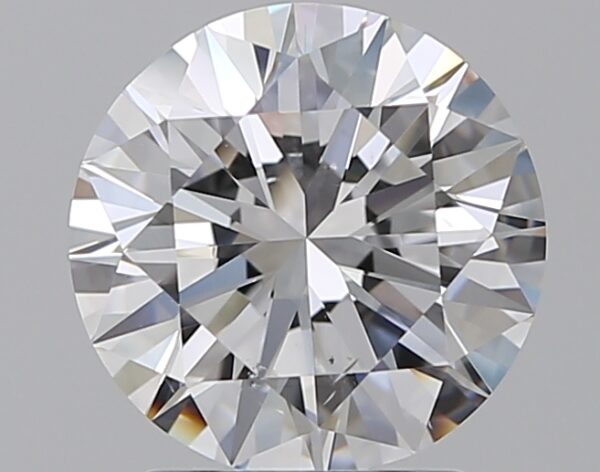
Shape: round
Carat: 2
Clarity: SI1
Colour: D
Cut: EX
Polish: EX
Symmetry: EX
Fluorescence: N
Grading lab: GIA
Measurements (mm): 8.05 x 8.1 x 4.97